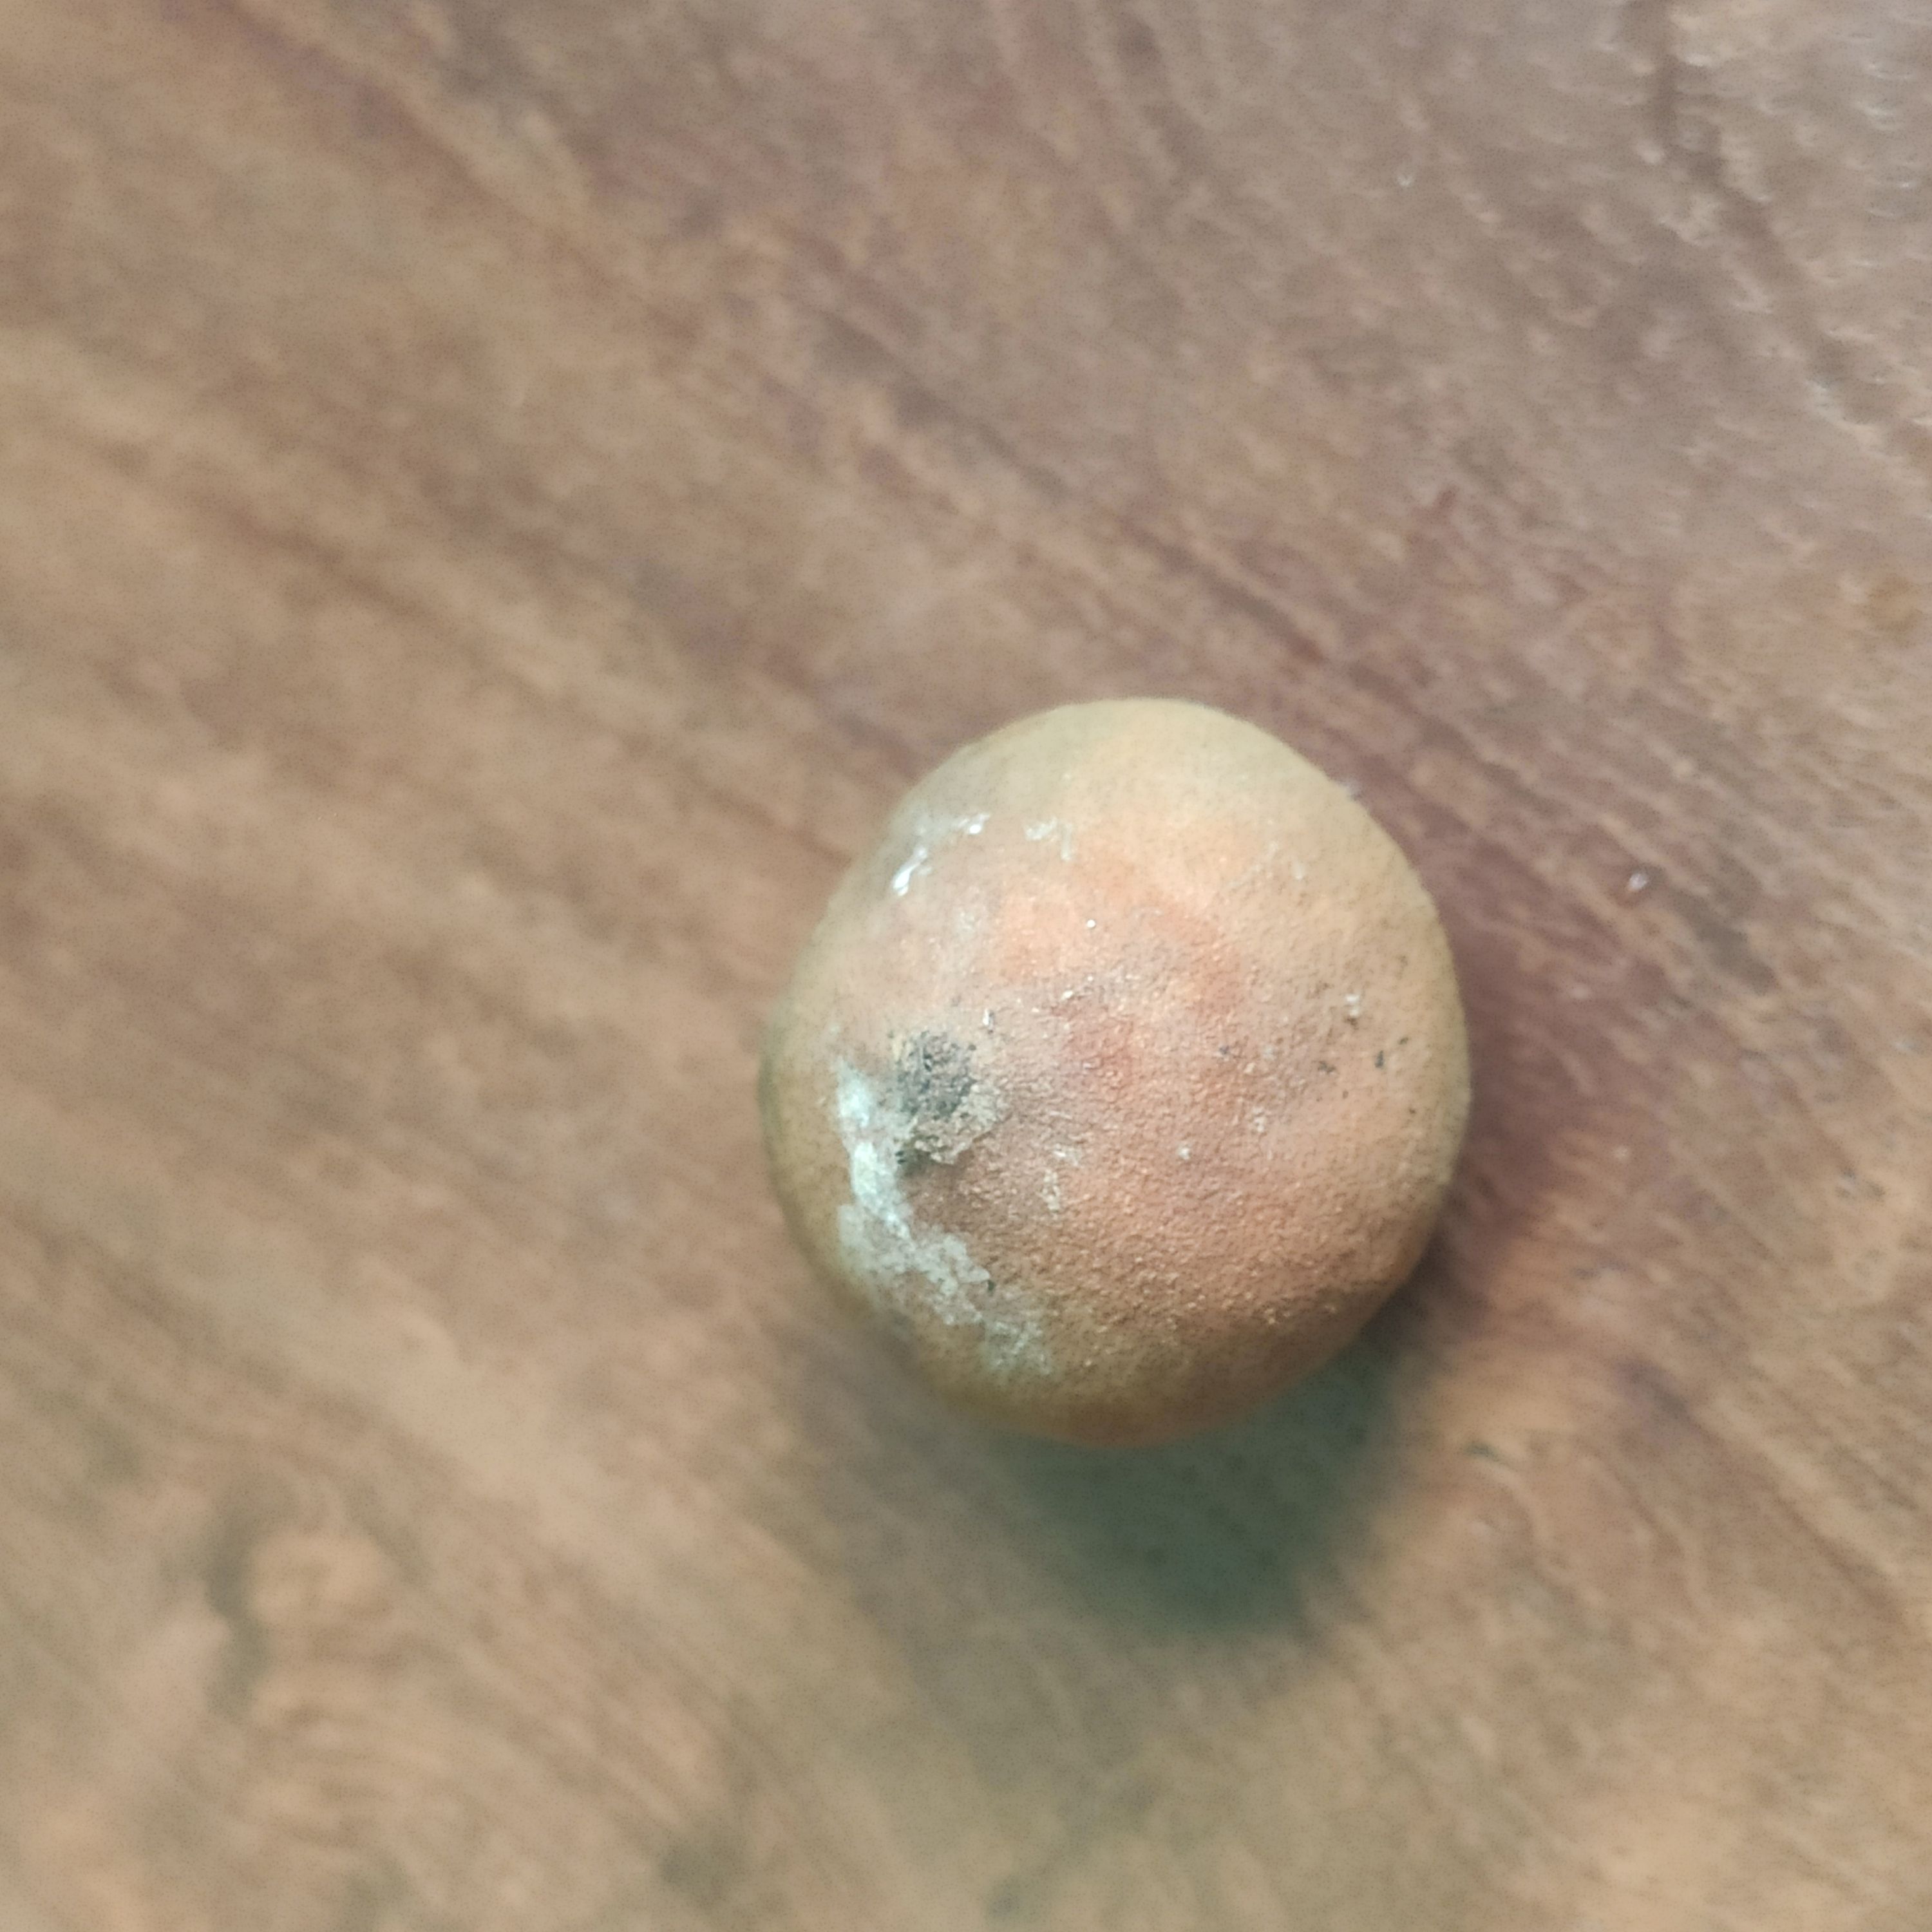
Fruit: burmese-grape
Grade: 3rd-grade